1888 Chicago White Stockings season

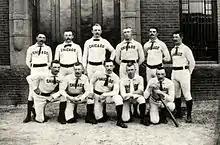

The 1888 Chicago White Stockings – Top Row: ?, Fred Pfeffer, Cap Anson, George Van Haltren.